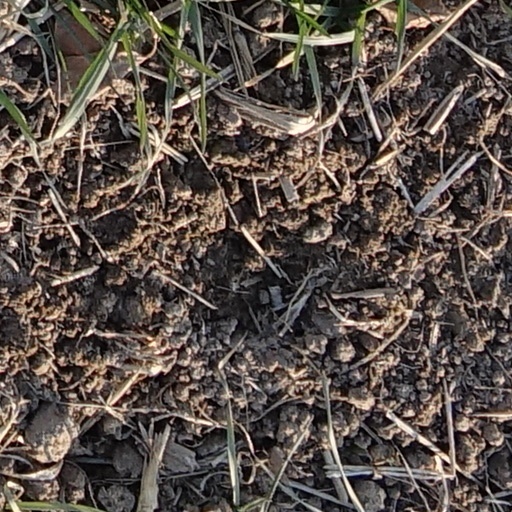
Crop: wheat